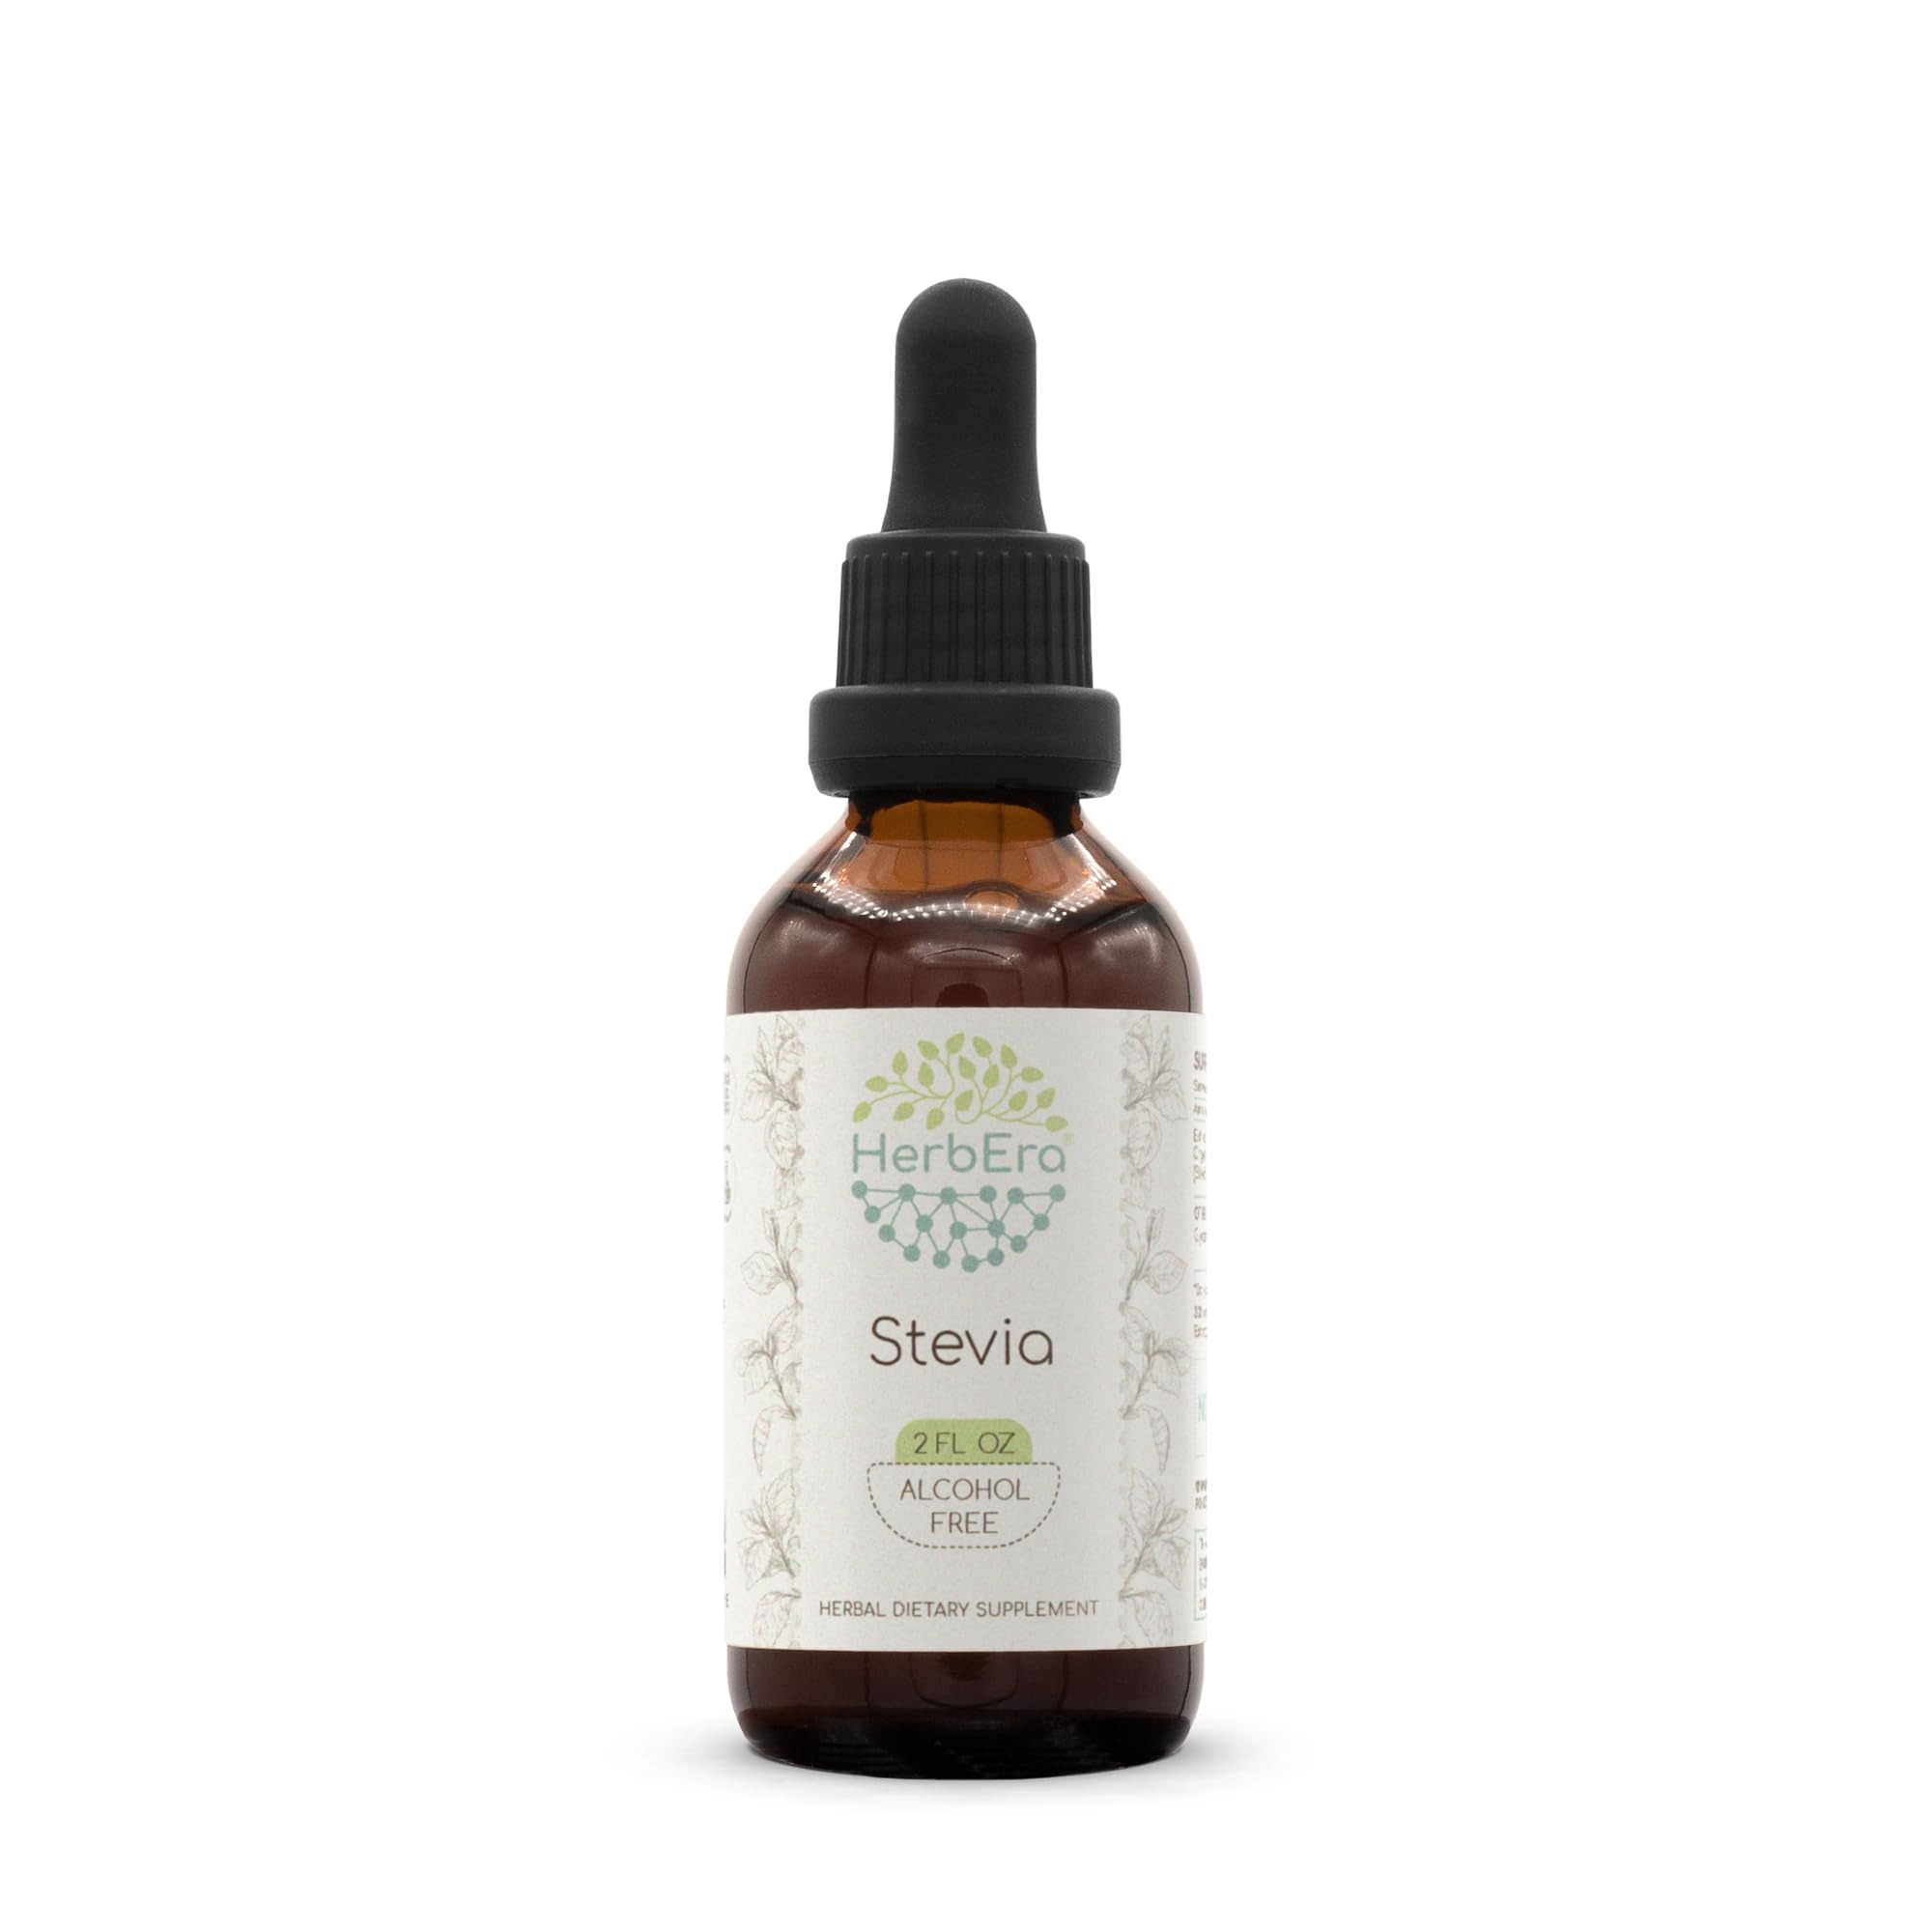
Item Name: Stevia B60 Alcohol-Free Herbal Extract Tincture, Concentrated Liquid Drops Natural Stevia (Stevia Rebaudiana) Dried Leaf (2 fl oz)
Bullet Point 1: 100% NATURAL PRODUCT: No artificial colors or flavors
Bullet Point 2: MADE AND TESTED IN THE USA: We made our products in Colorado, famous for its pure nature
Bullet Point 3: Verified herb identity, confirmed highest quality of raw herb and the extract
Bullet Point 4: Best natural sources of herbs and materials: Every vendor is carefully picked to meet our high standards
Product Description: _________________________________________________________________________ ____________________________________________________________ <br><ul><li> <p>Liquid Herbal Extract.</p></li><li><p>At Herbera our extracts are formulated for premium quality and time-tested dependability.</p></li><li><p>Potent 1:3 herb to solvent ratios guarantee that all the qualities of the herb are fully protected, this is achieved through hyper raw-extraction and technology.</p></li><li><p>Through paramount research we take premium grade herbs from global suppliers and use unparalleled menstruum ratios to extract high bio-active compounds that exceed expectations.</p></li><li><p>We prioritize facilities, clean areas around the world and modern means of production each step of the way.</p></li><li><p>With you in mind we remain at the forefront of health science.</p></li><li><p>Suggested Use: Adults take 30-50 drops of extract in a small amount of water or choice beverage 2-4 times daily between meals.</p></li><li><p>Other Ingredients: Glycerin Distilled Water.</p></li><li><p>Warnings: Shake well before using.</p></li><li><p>Not to be used during pregnancy or lactation. If you have a medical condition or take medications, please consult with your doctor before use.</p></li><li><p>Keep out of reach of children. Use only as directed on label. Safety-sealed for your protection.</p></li></ul> _________________________________________________________________________ ____________________________________________________________________<br> <b><p>Herbera &reg; </b></p>
Value: 2.0
Unit: Fl Oz

Price: 21.97